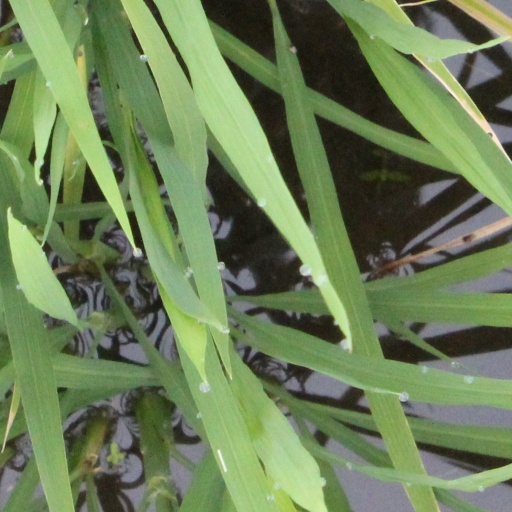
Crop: rice